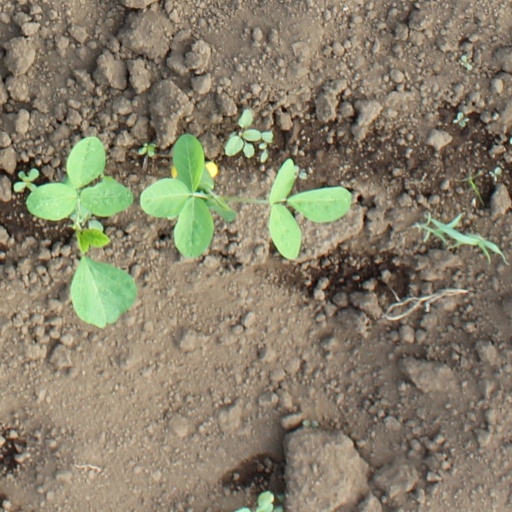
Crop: soybean